Jardí Botànic de Barcelona

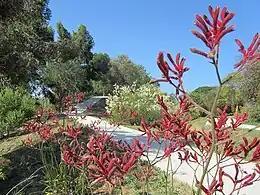
"Anigozanthos flavidus" cv. at Jardí Botànic de Barcelona

The Botanical Garden of Barcelona is a botanical garden in the Montjuïc hill of Barcelona set amongst a number of stadiums used in the Summer Olympic Games of 1992. Although a botanical garden had been established in Barcelona as early as 1888, the current gardens date from 1999. It should not be confused with the Historical Botanical Garden of Barcelona founded in 1930 and reopened in 2003, also located in Montjuïc. Both botanical gardens, the Historical Botanical Garden of Barcelona and the Botanical Garden of Barcelona, are administrated by the Botanical Institute of Barcelona, which is one of the four institutions that constitute the Museum of Natural Sciences of Barcelona.